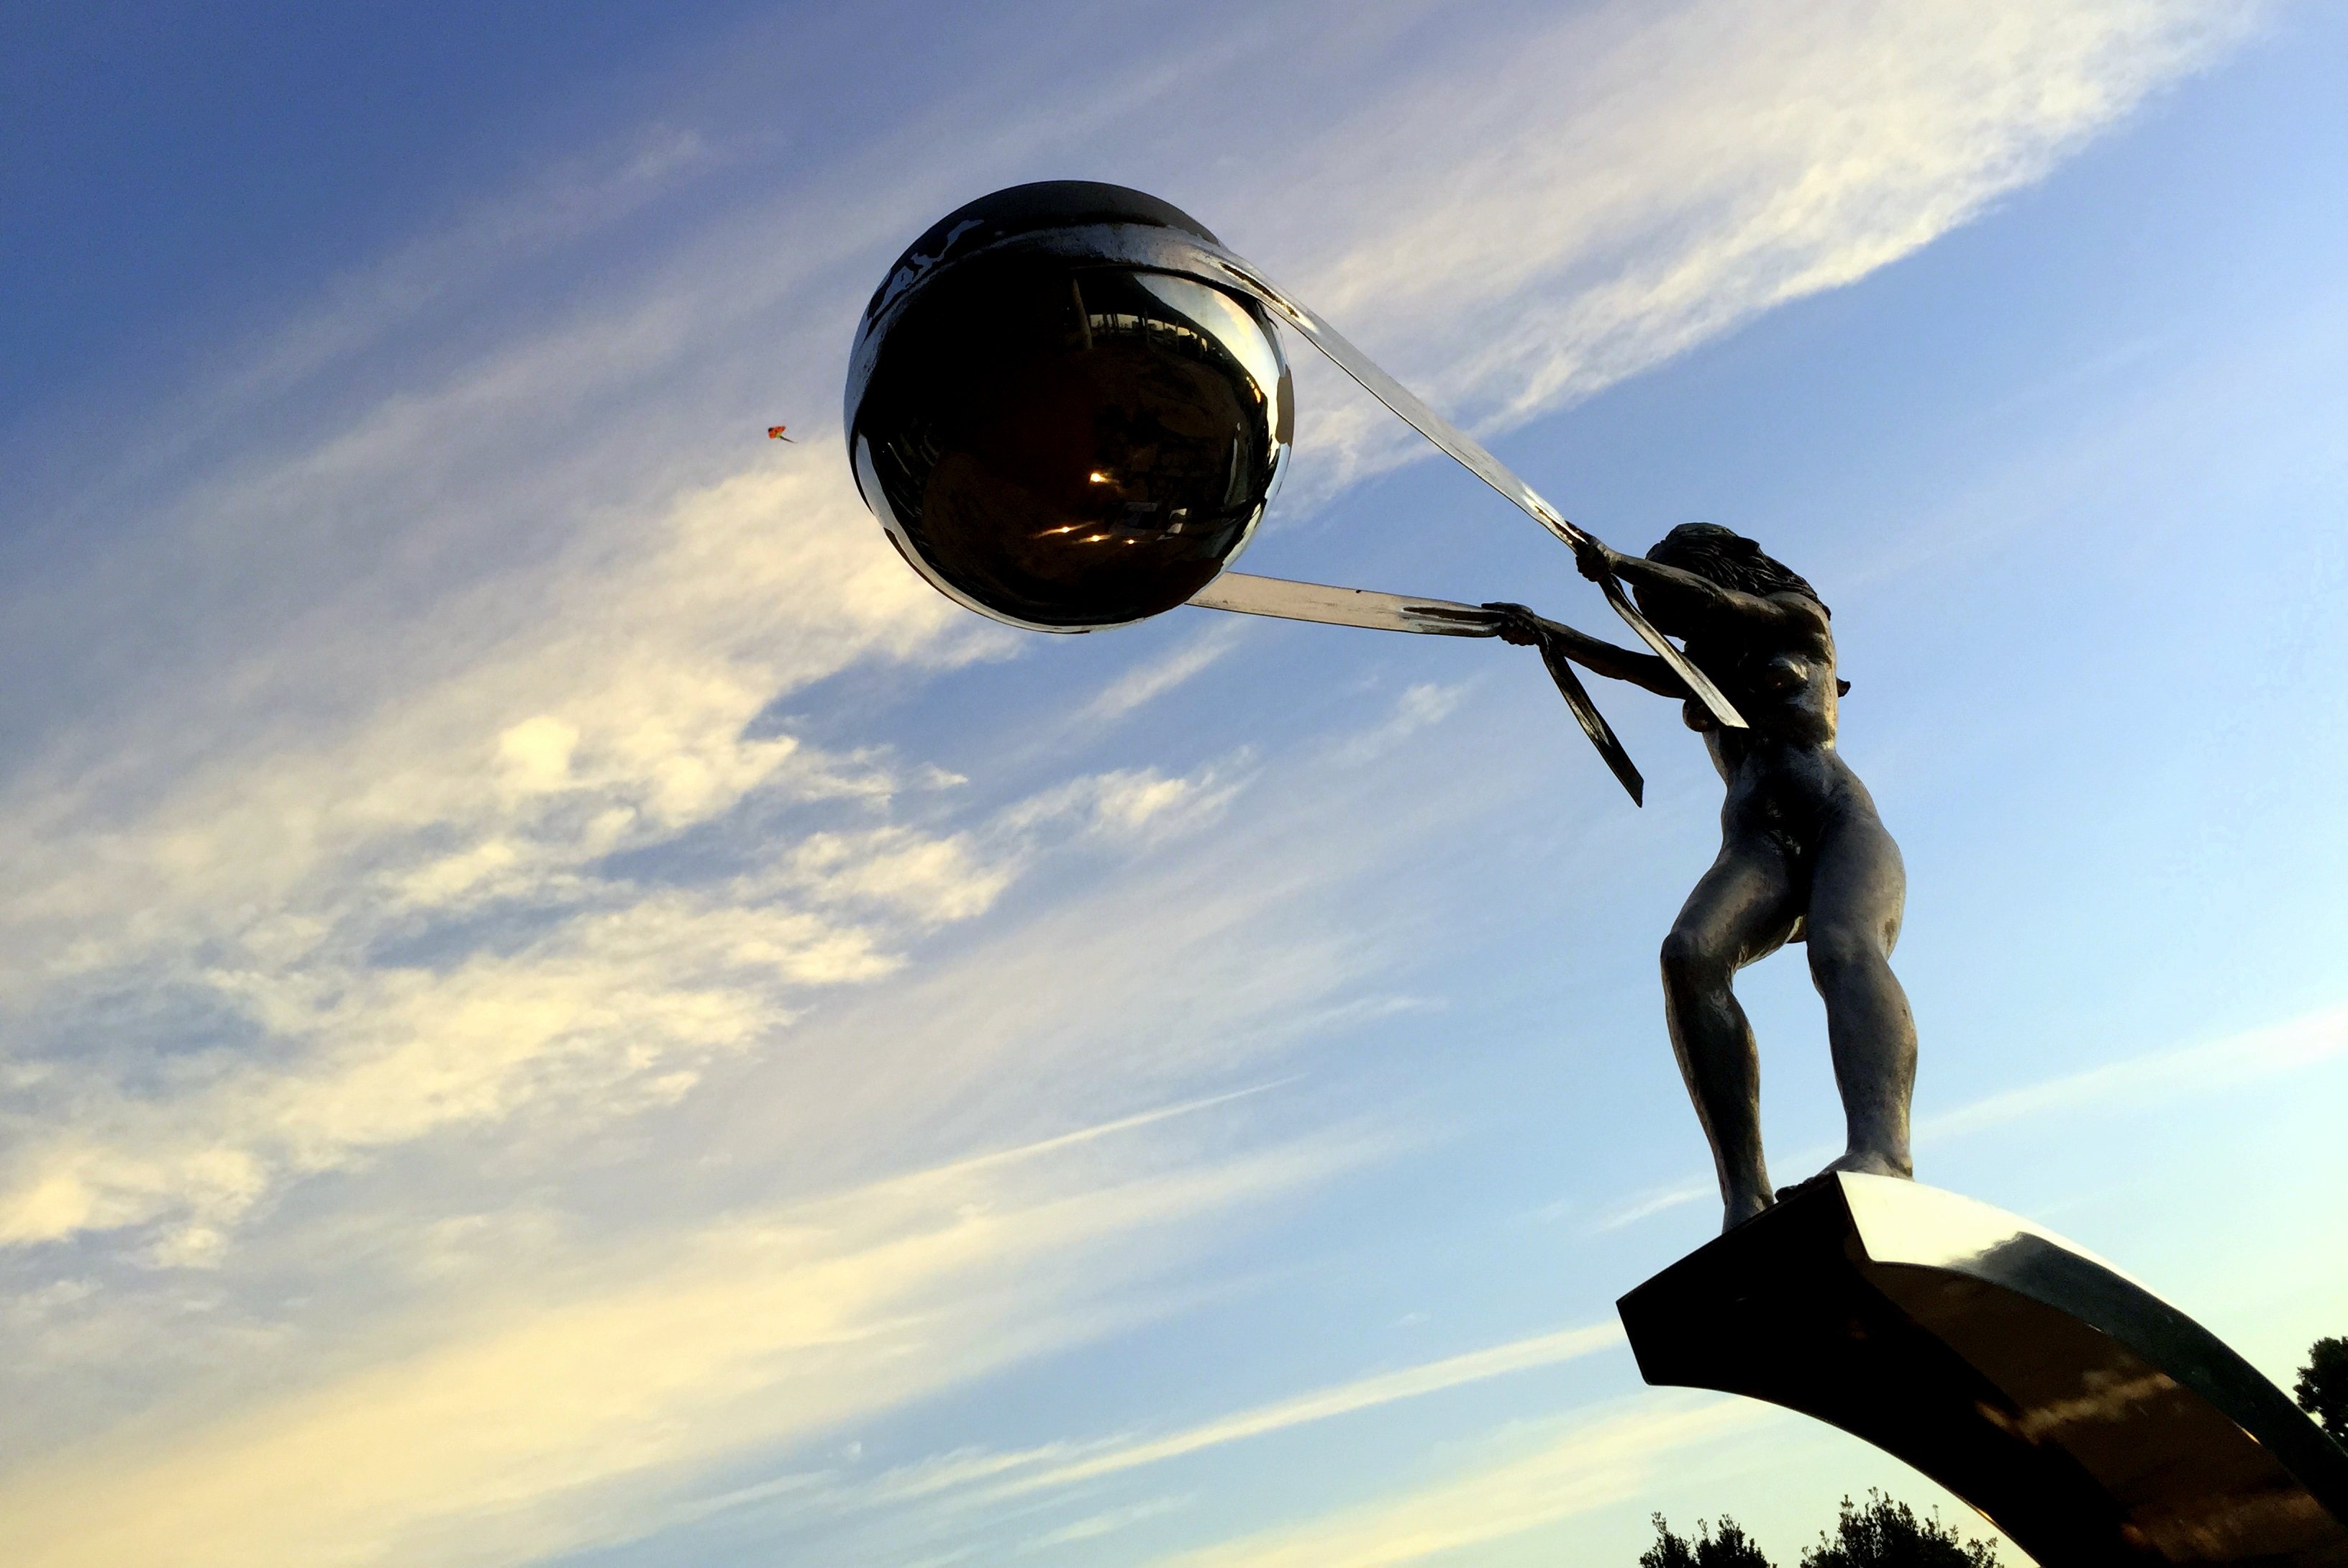
silhouette, light, cloud, sky, girl, woman, sunlight, monument, cityscape, summer, vacation, tourist, travel, dusk, female, statue, reflection, flight, holiday, bay, asia, landmark, blue, marina, street light, waterfront, extreme sport, trip, lifestyle, lighting, globe, south, international, clouds, light fixture, singapore, east, parachuting, world travel, atmosphere of earth